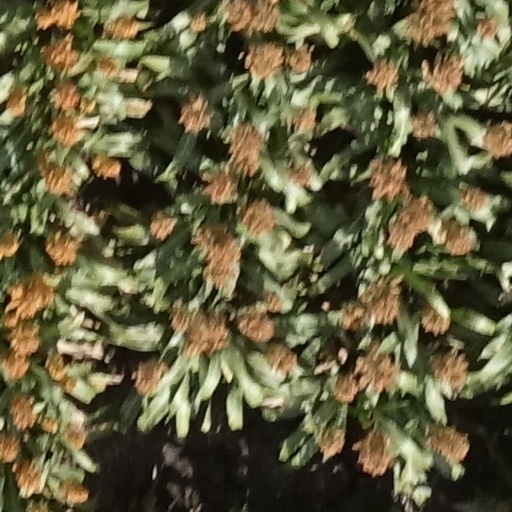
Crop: sorghum